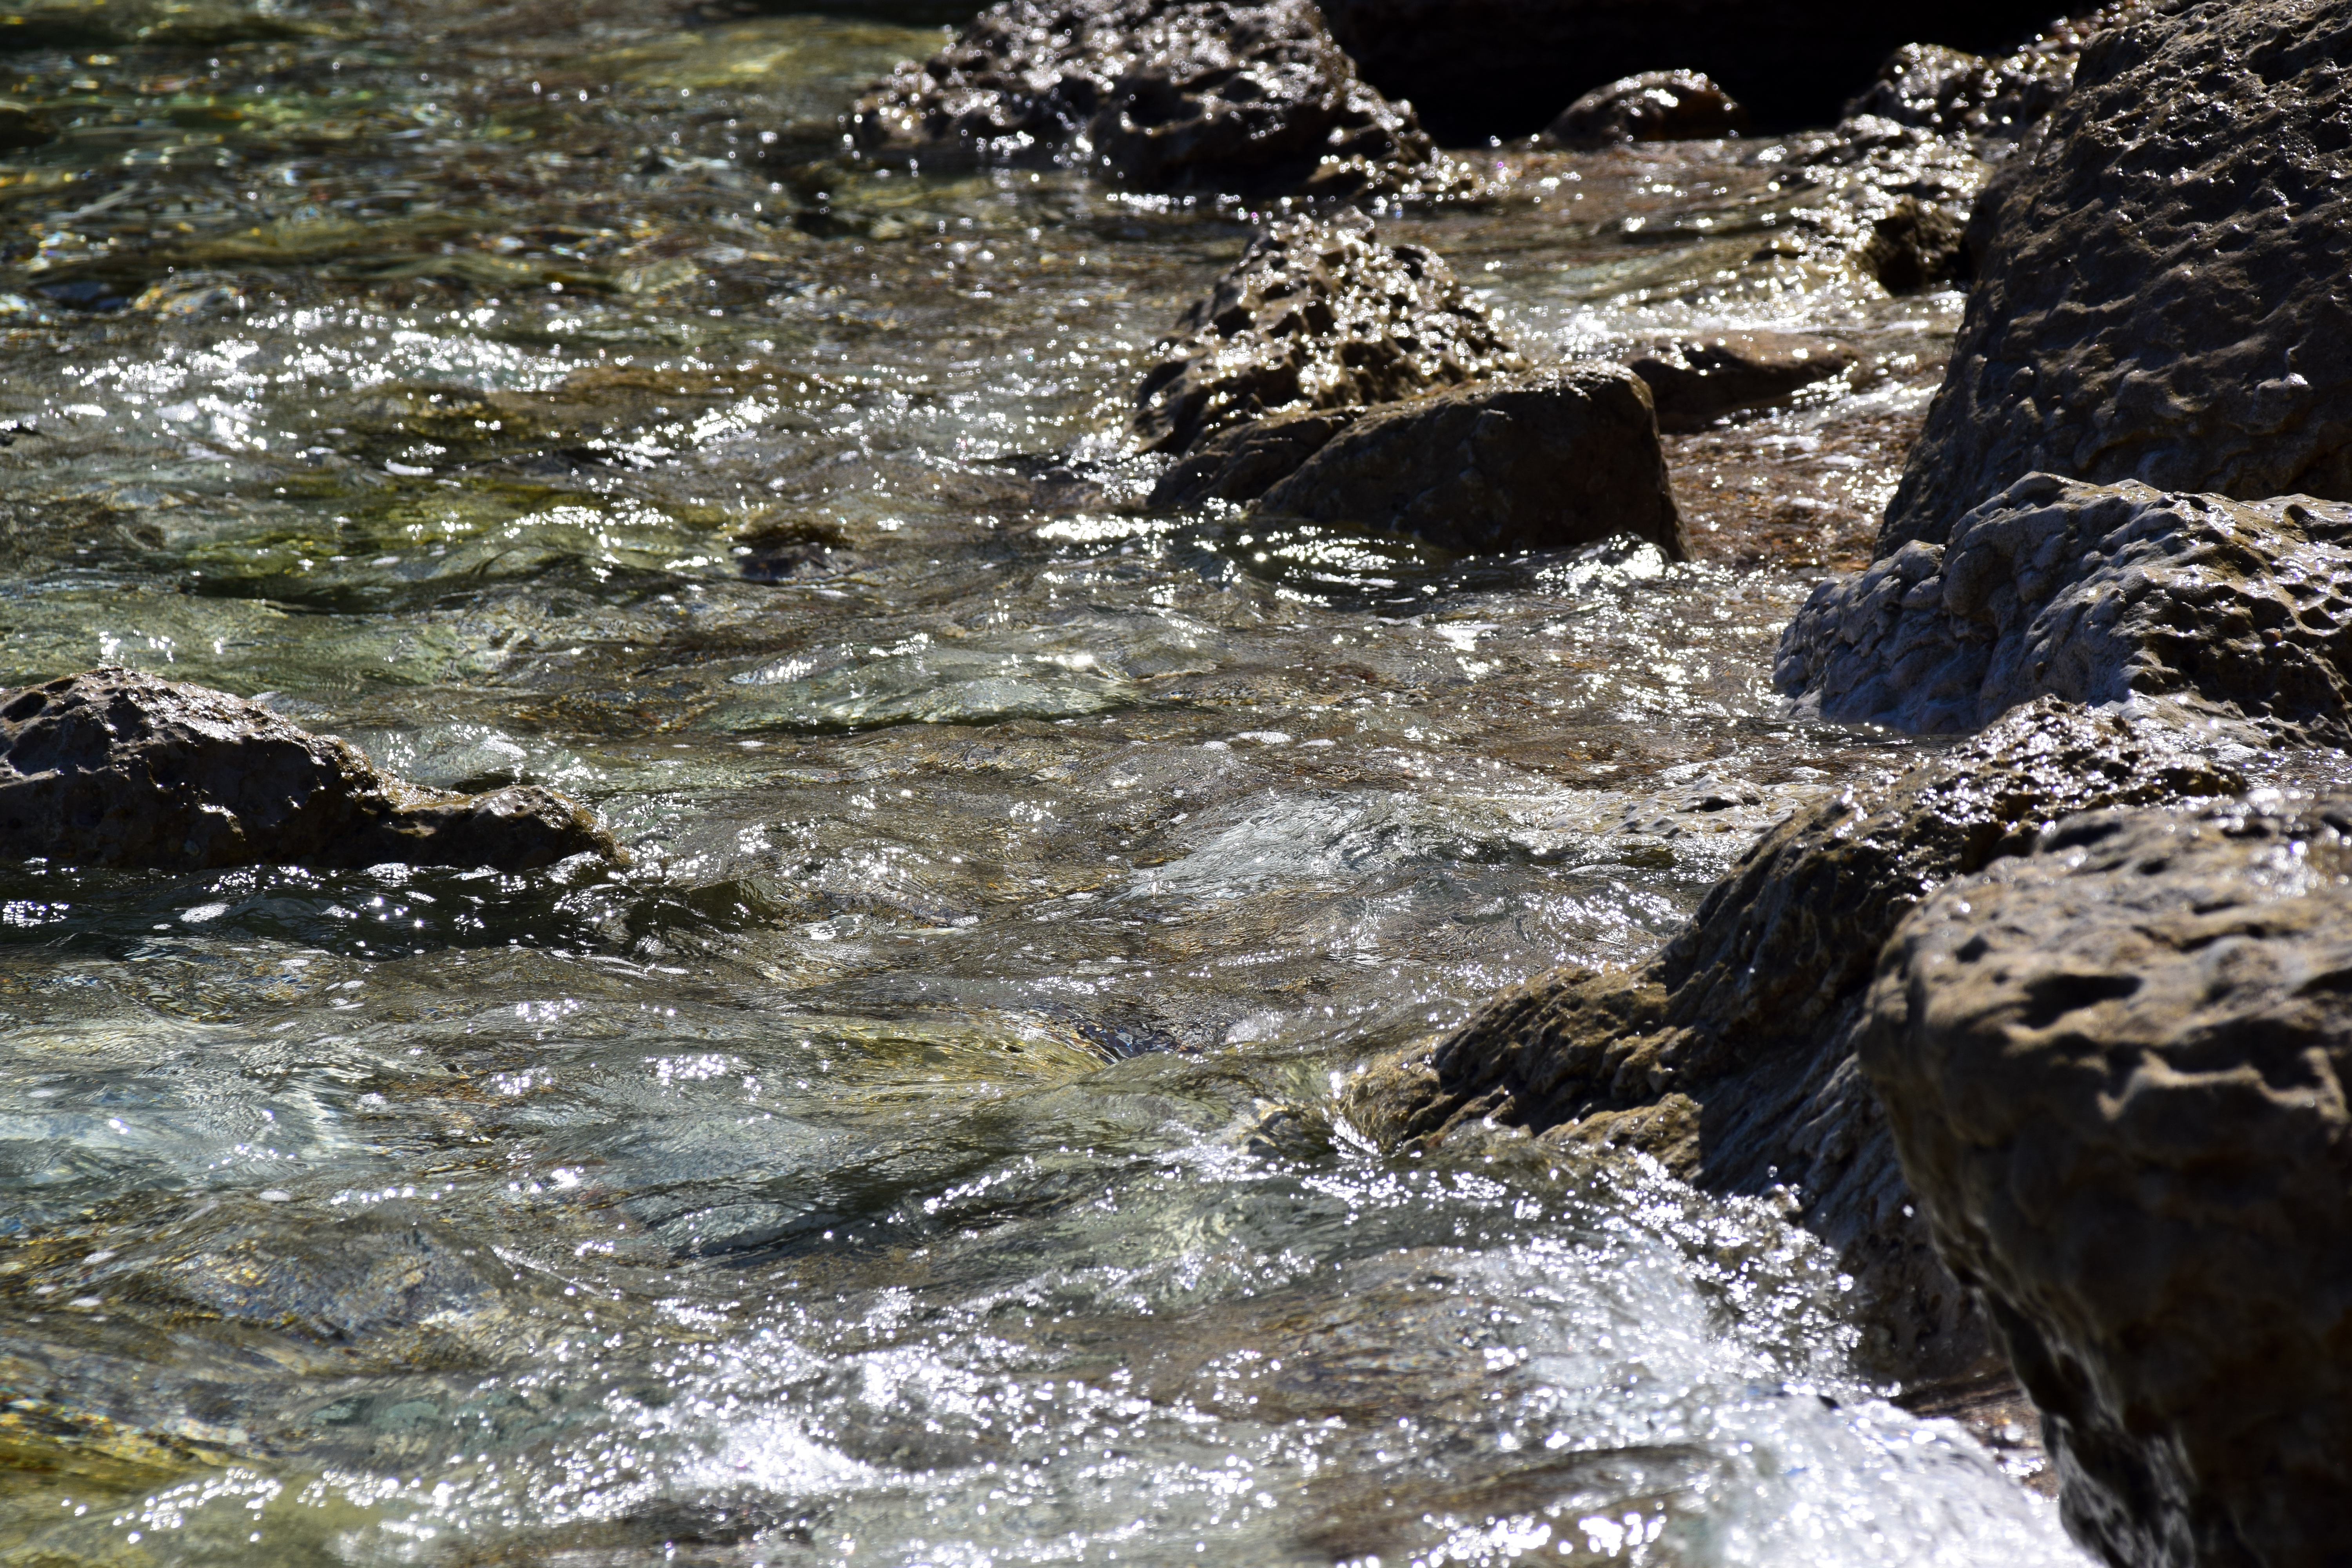
rock, water on rocks, water, movement, unruhigesee, sea, water splashes, mineral water, spray, dynamics, wave, nature, stones, waters